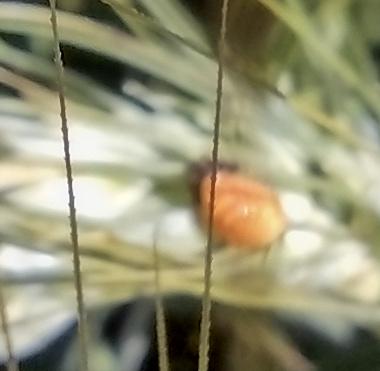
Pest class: predators